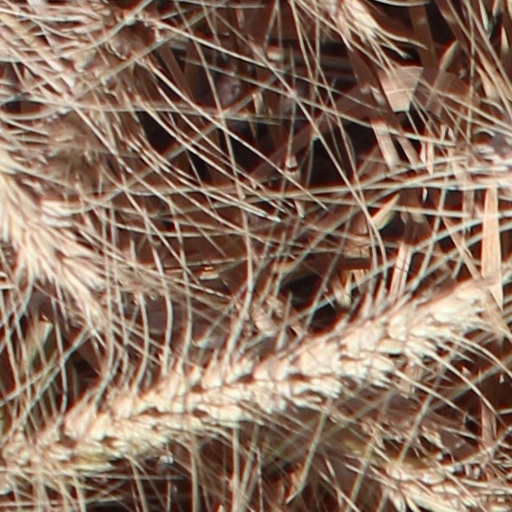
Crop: wheat